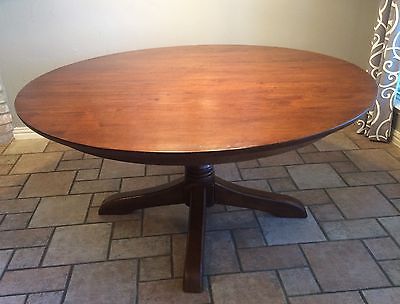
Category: table